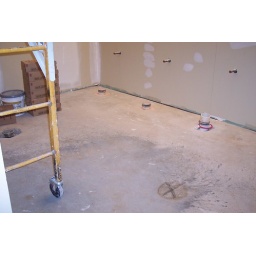
Floor drain set and ring for water closet set in preparation for floor tile in Women 1.